British Rail Class D3/7

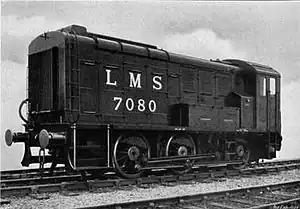
LMS No. 7080 (from "The Engineer", 19 Jan. 1940)

The British Railways Class D3/7 is a class of 0-6-0 diesel electric shunting locomotives built as LMS Nos. 7080–7119. The class were built from May 1939 through to July 1942 by the London, Midland and Scottish Railway at their Derby Works using a diesel electric transmission supplied by English Electric.